Question: Please indicate a possible affordance area of the bench that can be used for sitting
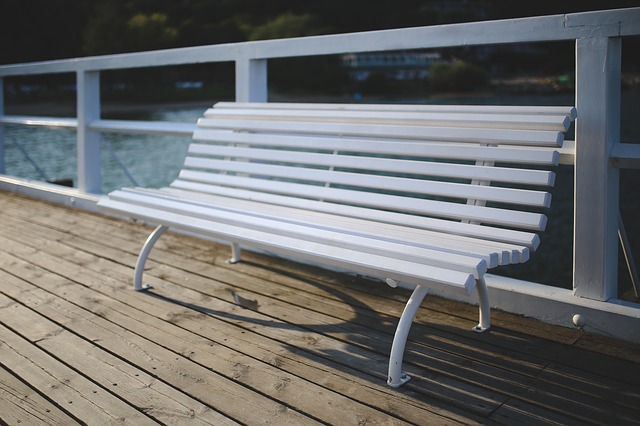
Answer: [98.5, 180, 523.5, 276]